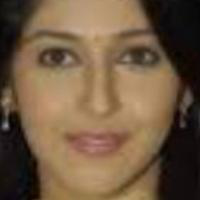
Age group: age 21-30